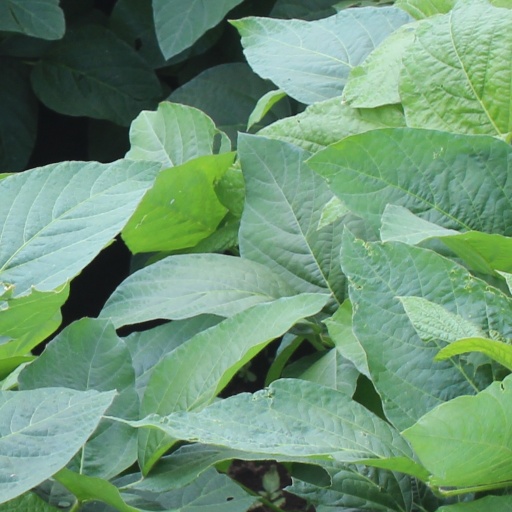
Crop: soybean